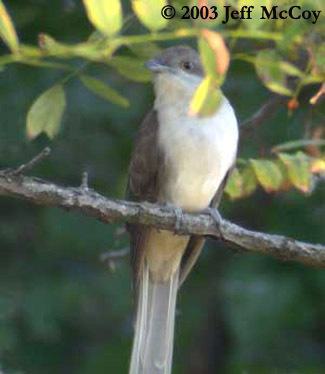
A photo of a black billed cuckoo